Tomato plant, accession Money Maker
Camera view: bottom (45 deg); turntable rotation: 0 degrees
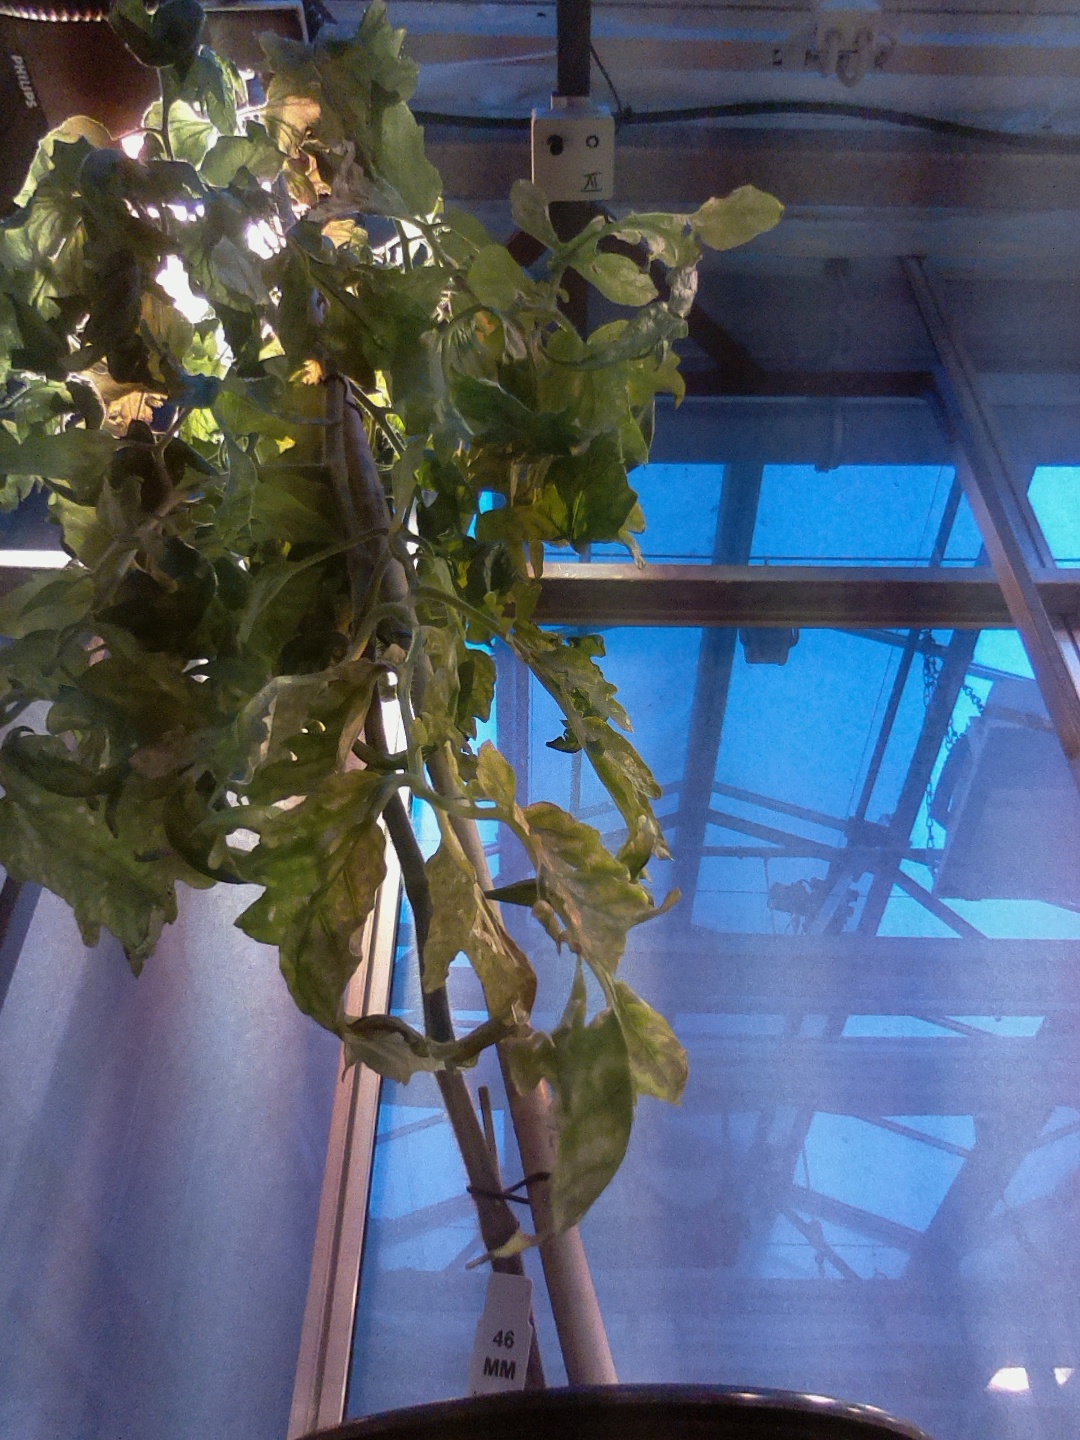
BBCH growth stage 73: 30%-40% of final fruit size